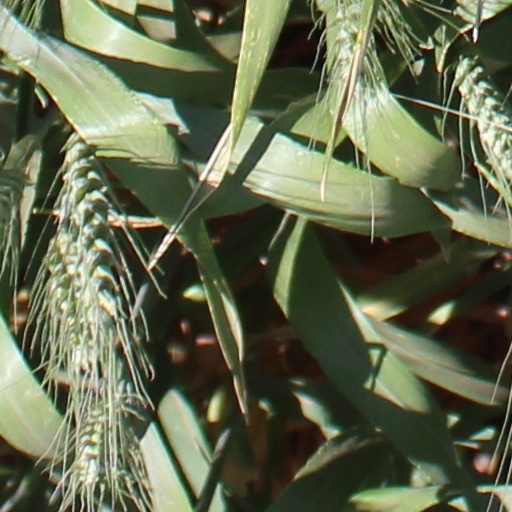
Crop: wheat